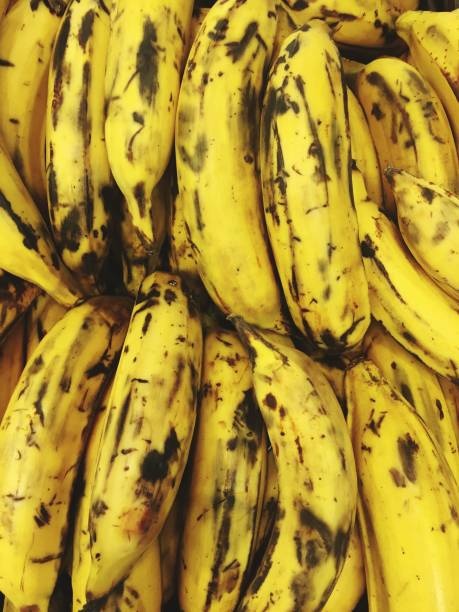
Label: banana